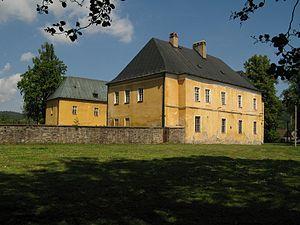
Brantice est une commune du district de Bruntál, dans la région de Moravie-Silésie, en République tchèque. Sa population s'élevait à 1 358 habitants en 2018.